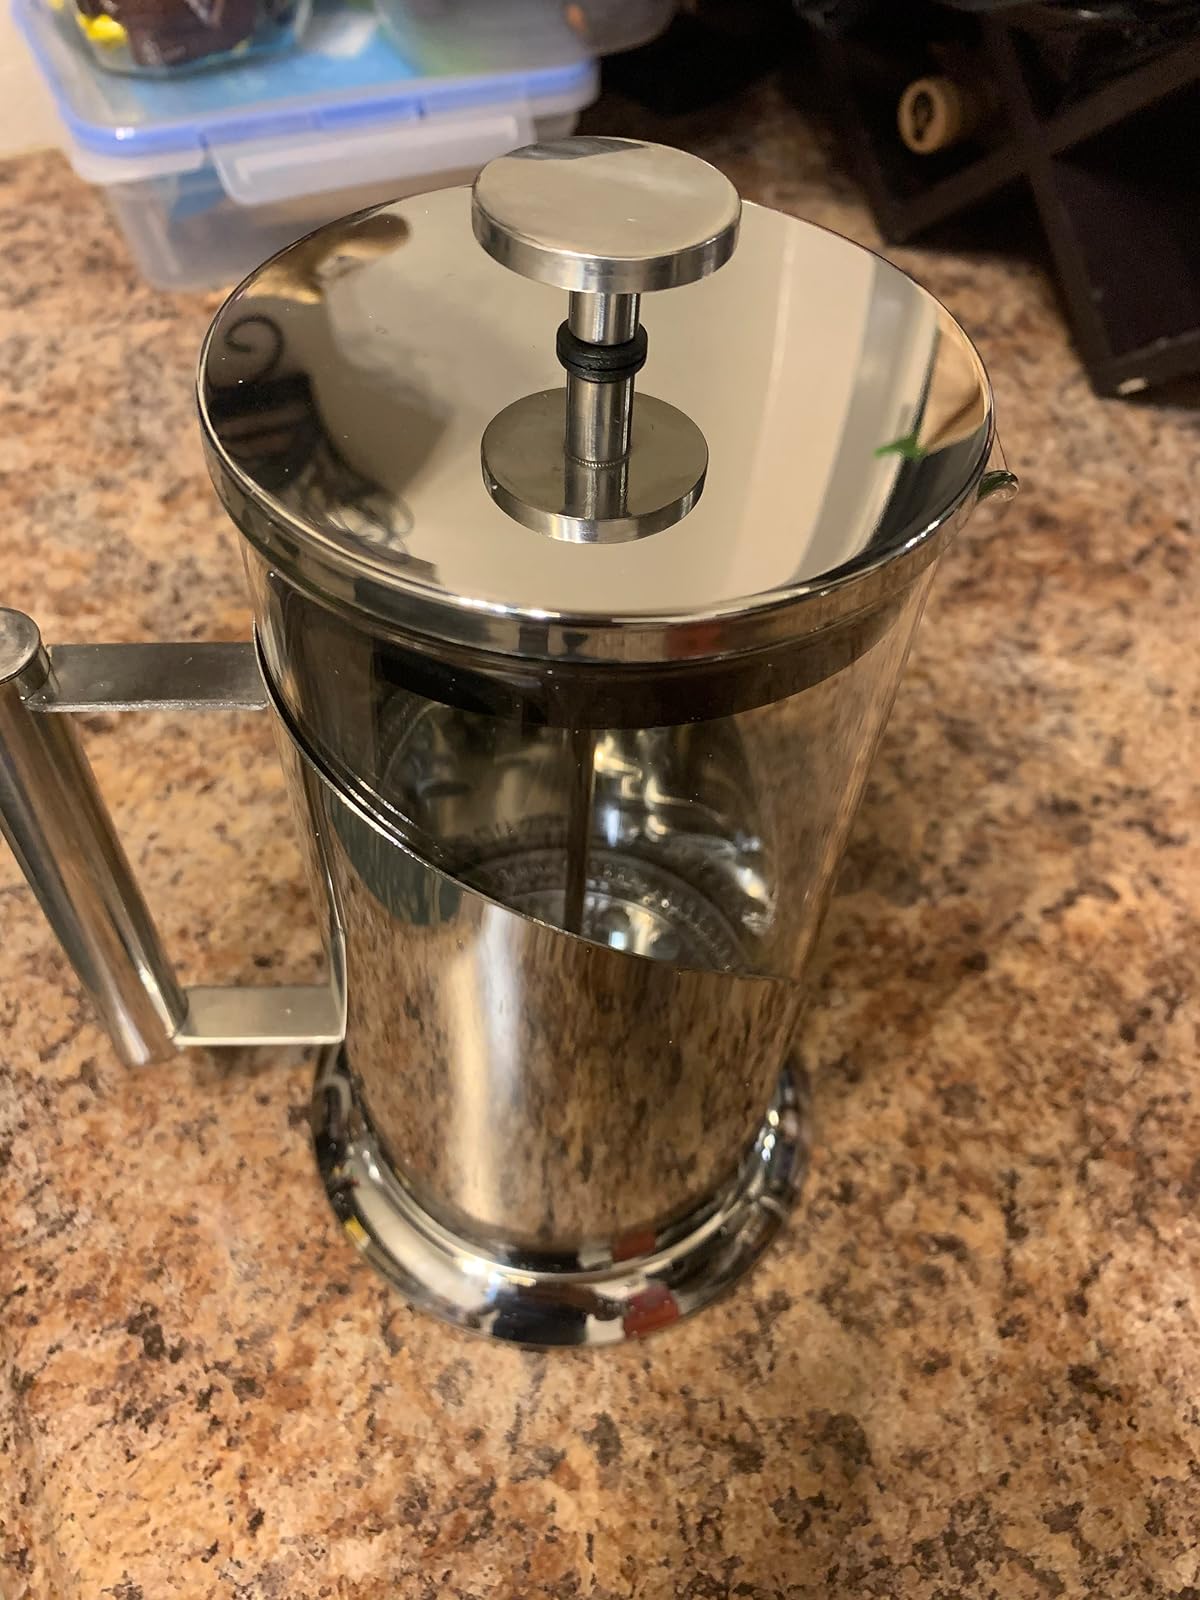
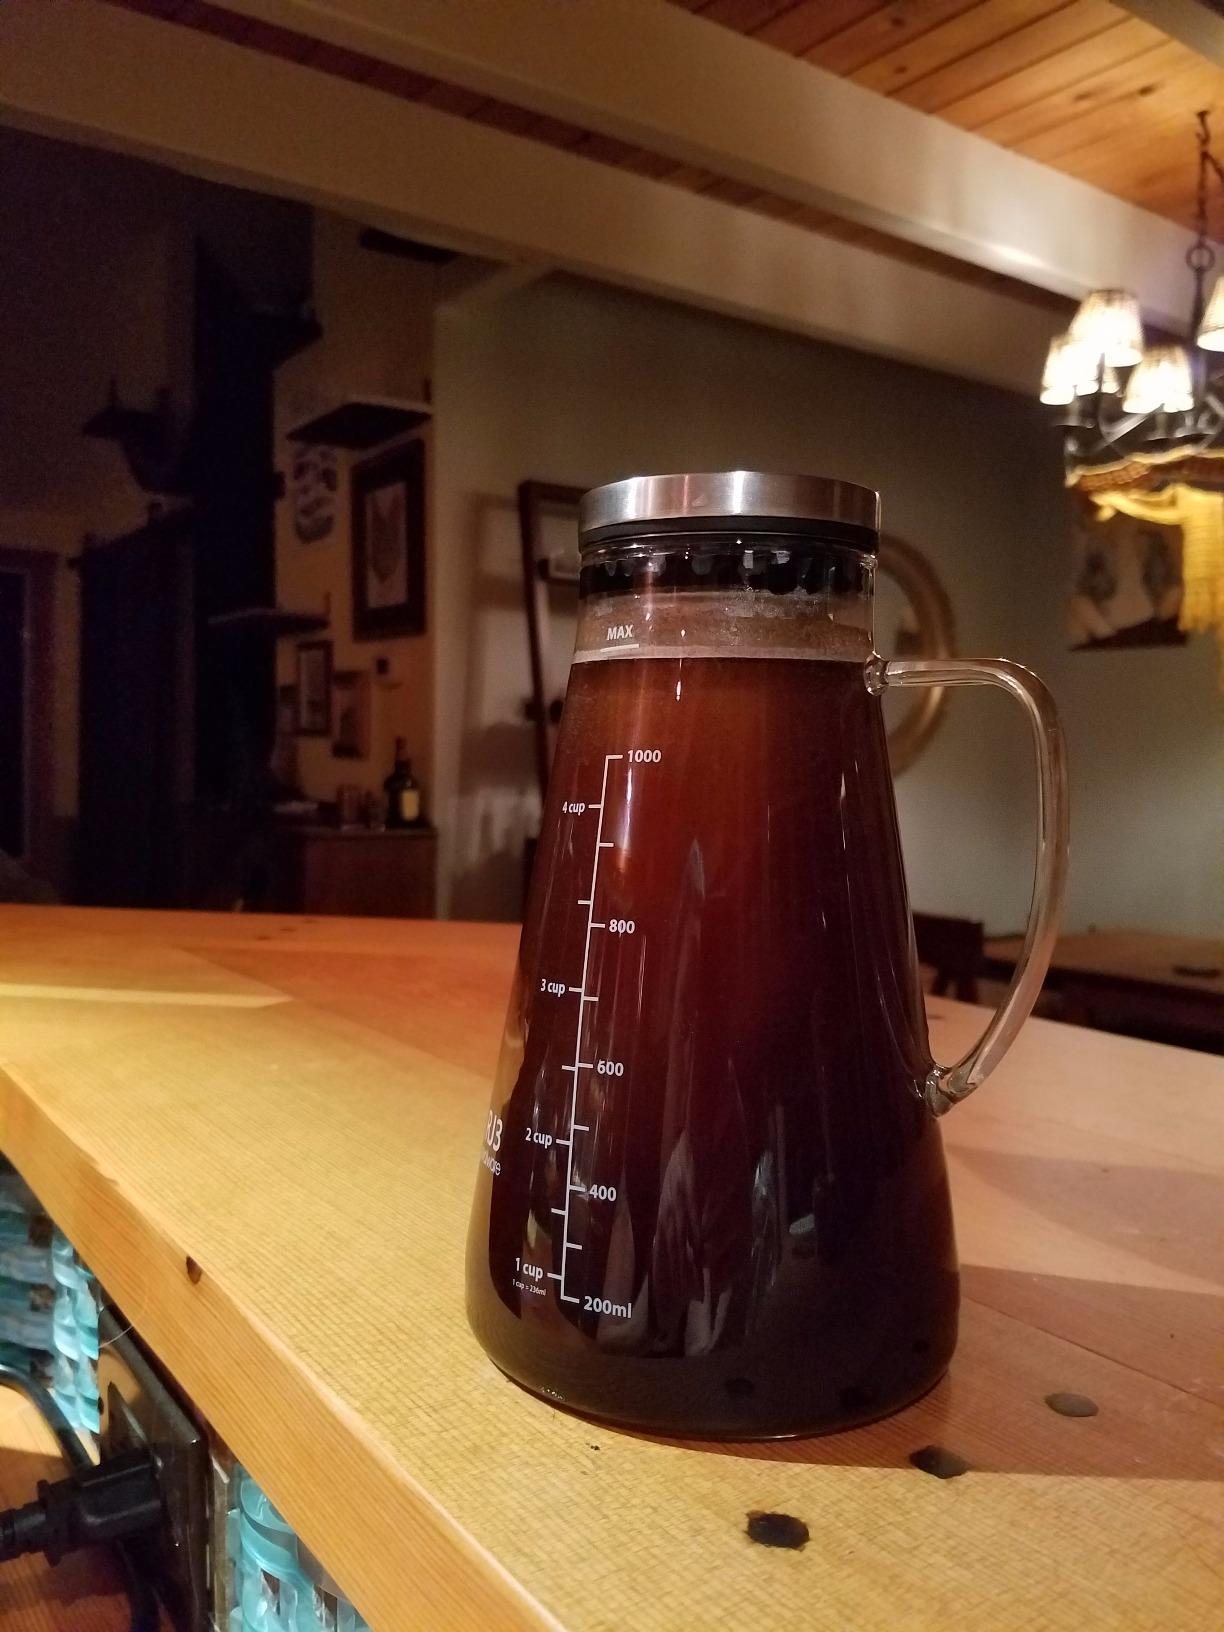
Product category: items_tea
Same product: no